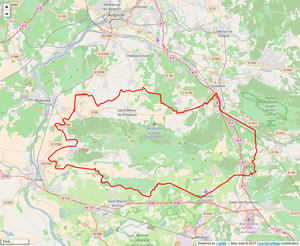
Périmètre du PNR des Alpilles.
Le parc naturel régional des Alpilles est un parc naturel régional français créé en 2007, en Provence-Alpes-Côte d'Azur dans le département des Bouches-du-Rhône. Il s'étend sur le massif préalpin calcaire des Alpilles et sur ses abords immédiats.